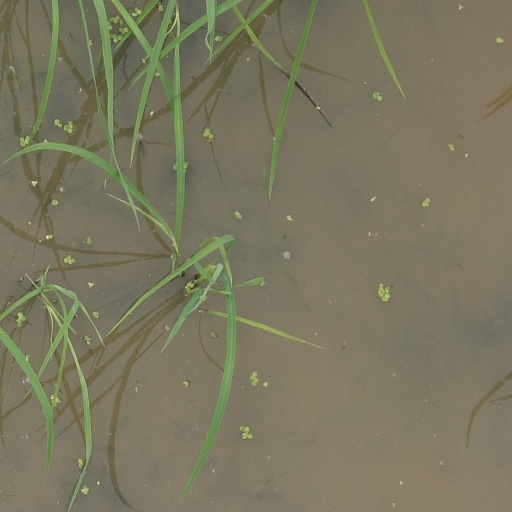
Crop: rice